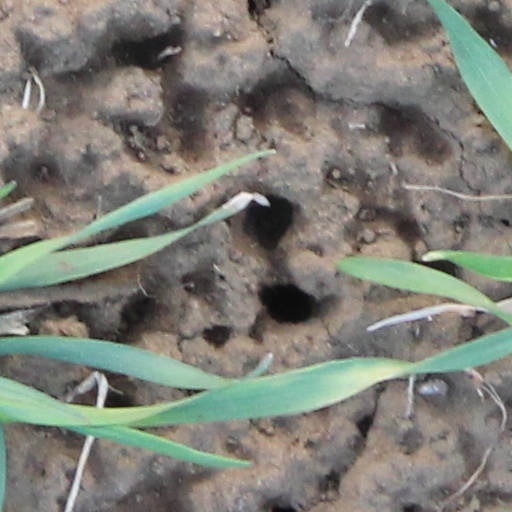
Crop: wheat